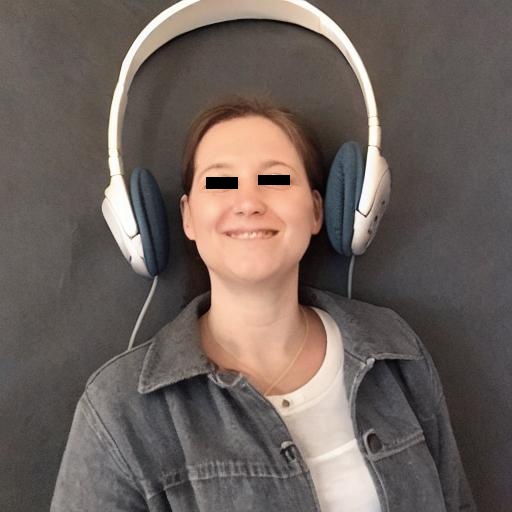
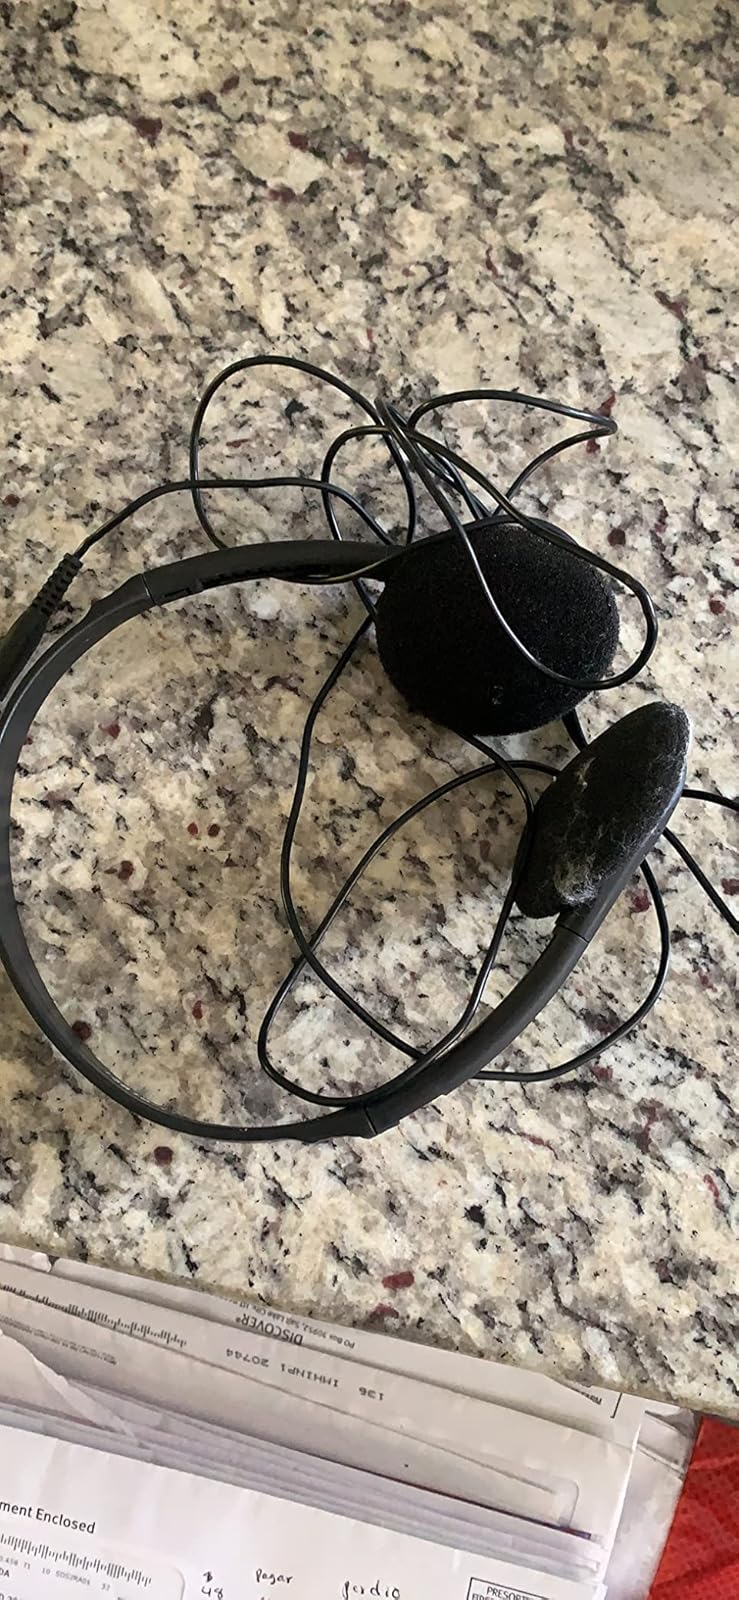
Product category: headphones
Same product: no